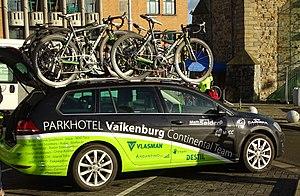
Reportage réalisé le mercredi 2 mars à l'occasion du départ du Samyn des Dames 2016 et du Samyn 2016 à Quaregnon, Belgique.